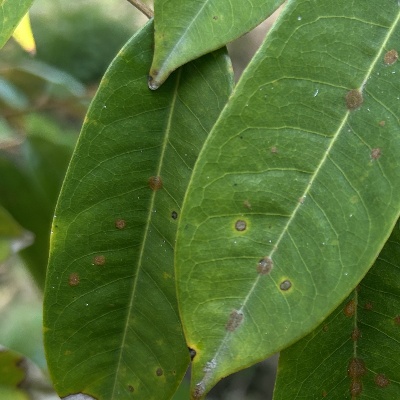
Label: Leaf_Algal